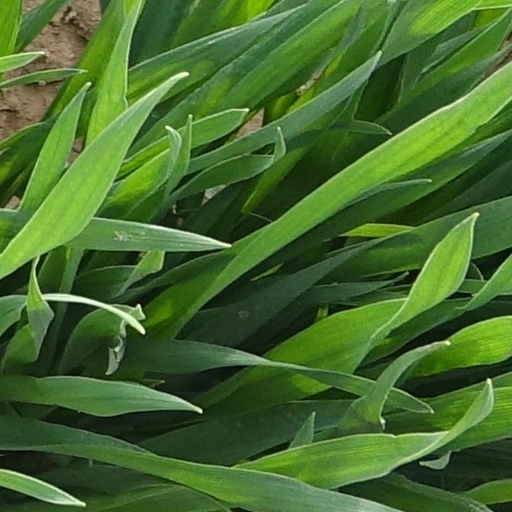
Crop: wheat